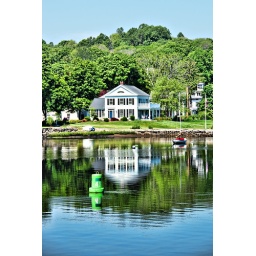
a house by the water